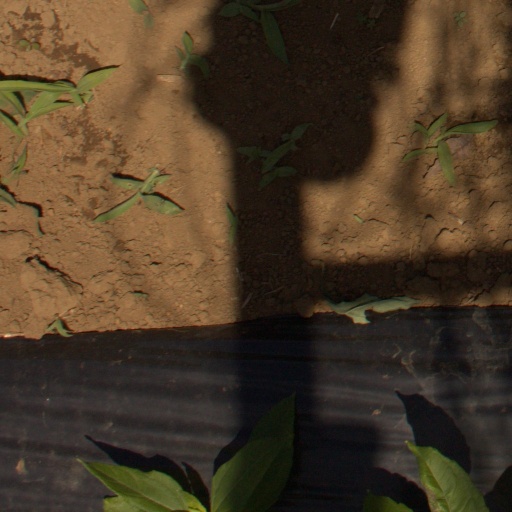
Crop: Jerusalem artichoke